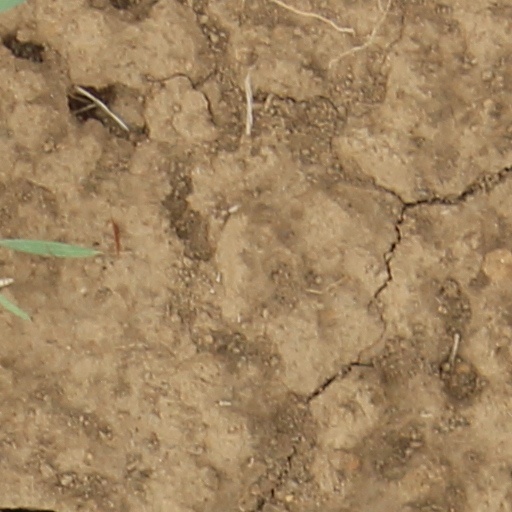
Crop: wheat